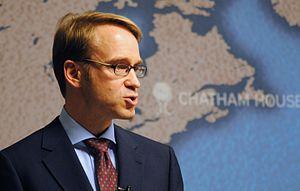
Jens Weidmann, né le 20 avril 1968 à Solingen, est un économiste allemand, président de la Banque fédérale d'Allemagne depuis le 1ᵉʳ mai 2011.